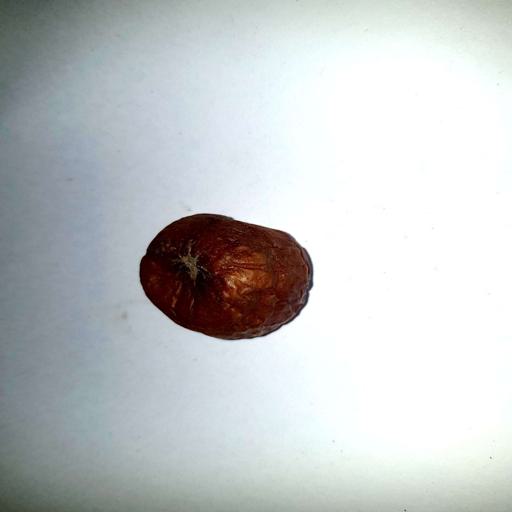
Label: bruised